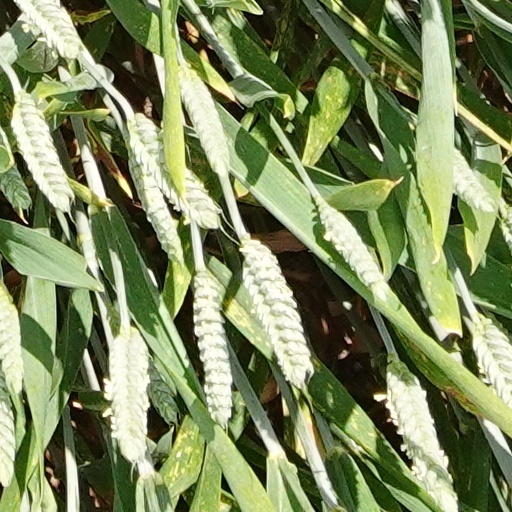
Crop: wheat